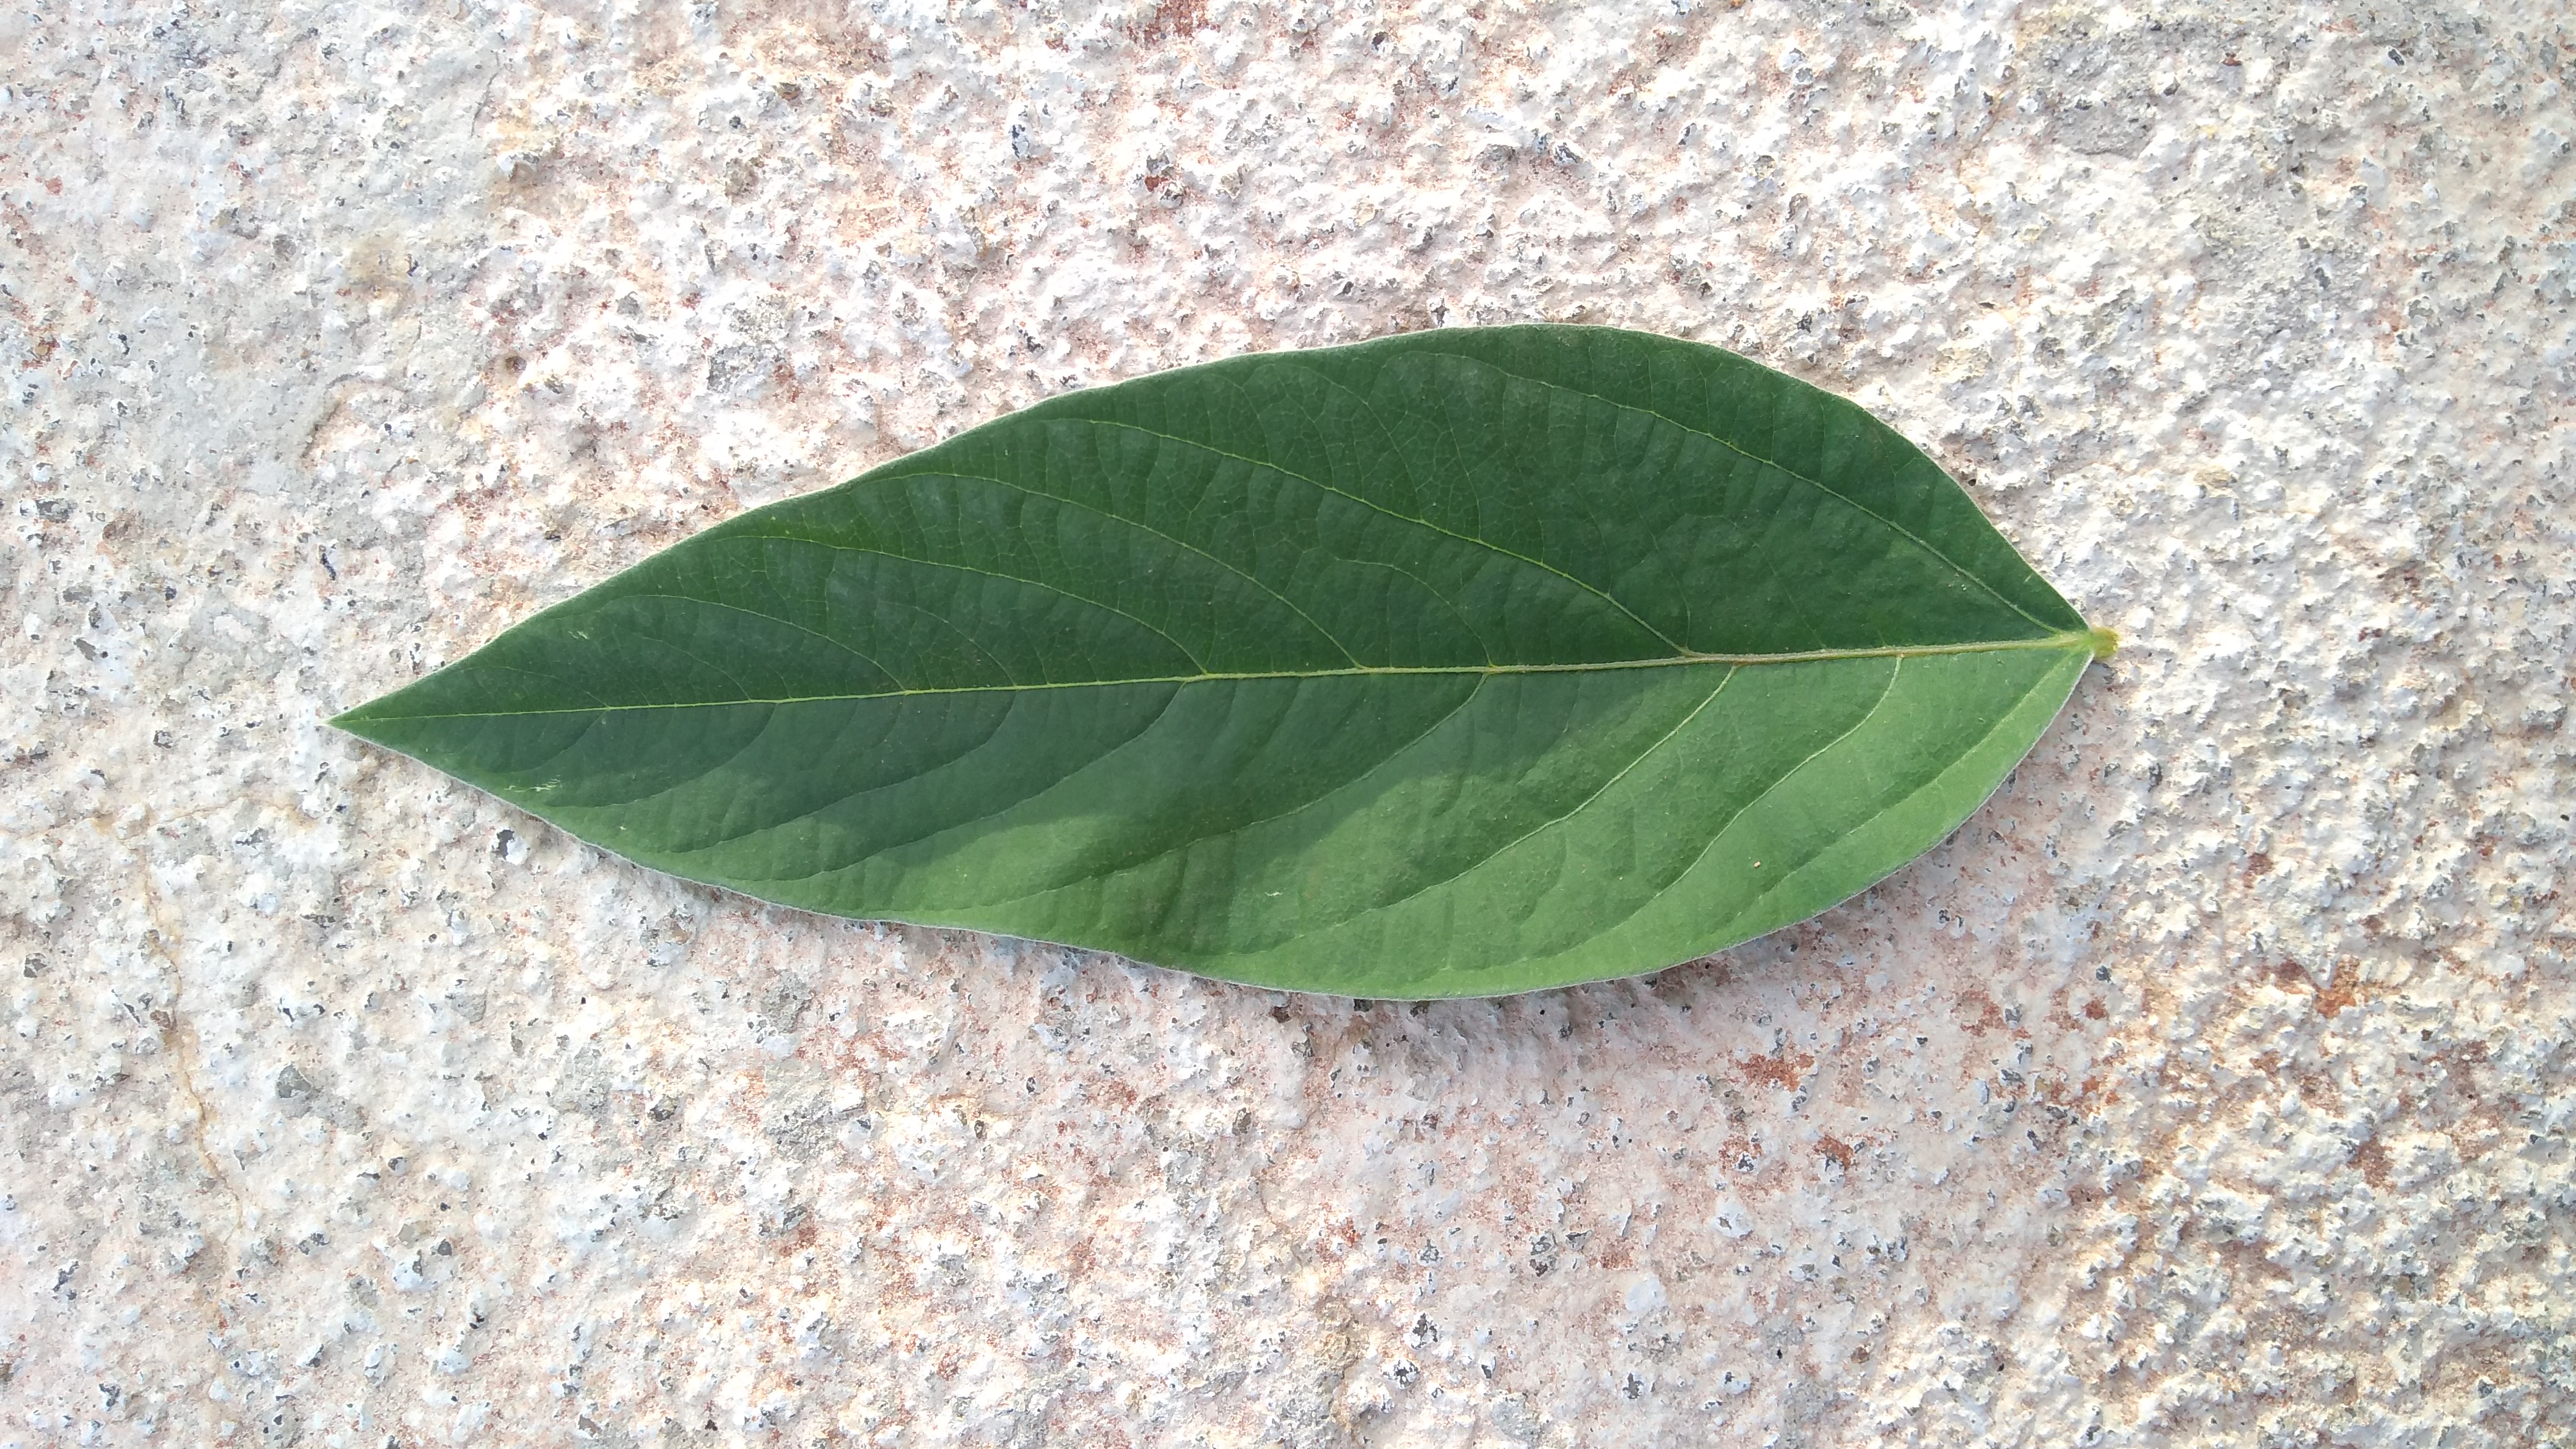
Plant: Pea